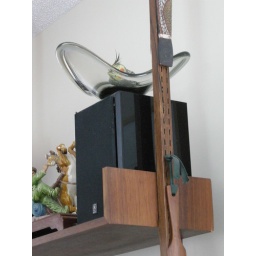
Our cockatiel has chosen to nest in a glass bowl on a high shelf in the dining room.